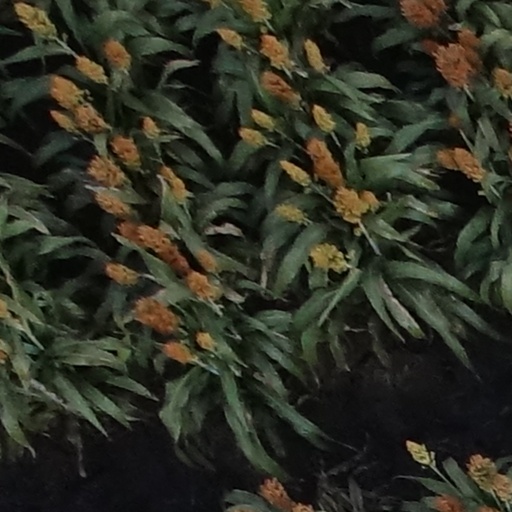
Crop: sorghum